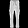
Label: Trouser